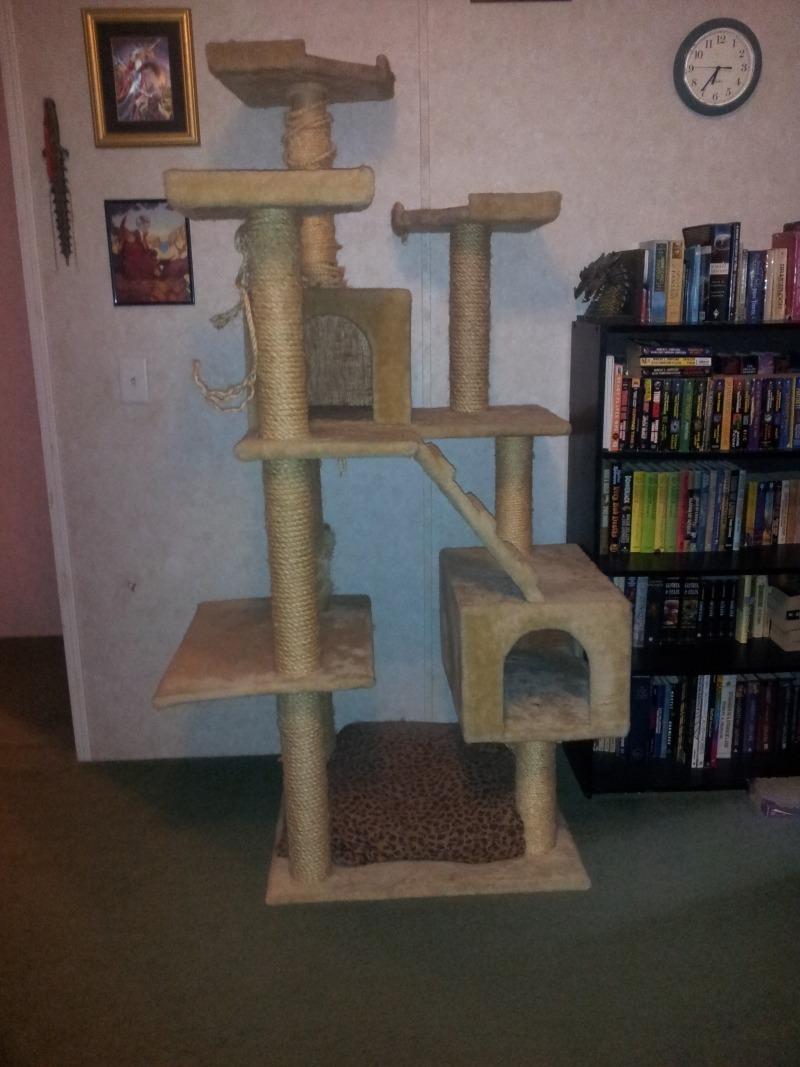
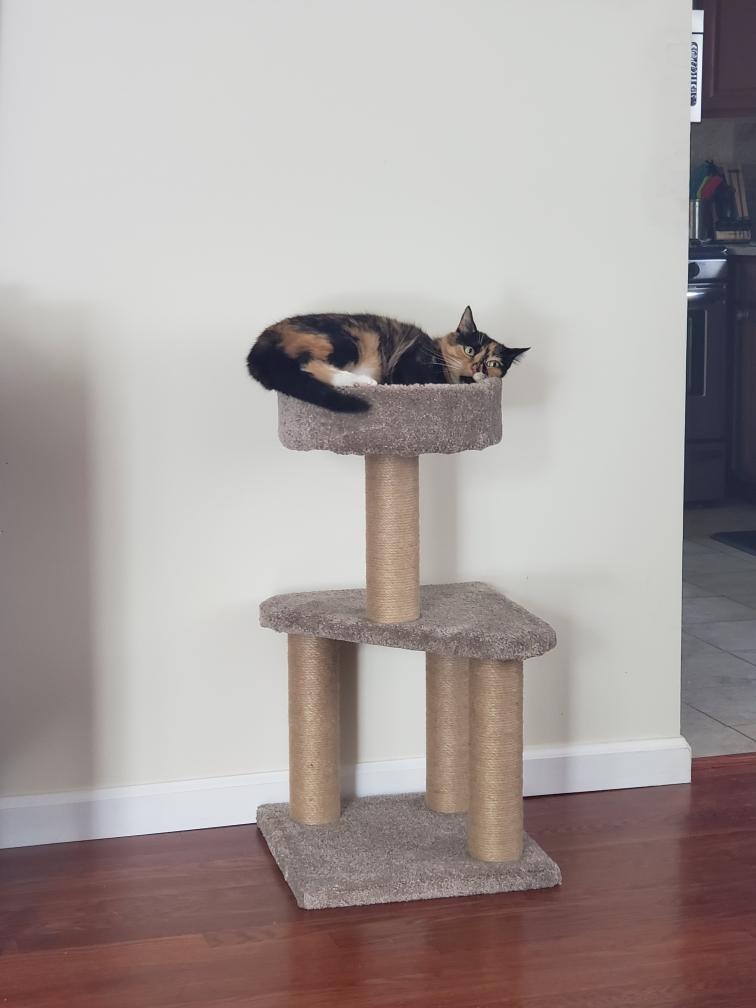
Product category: items_cat tree
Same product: no